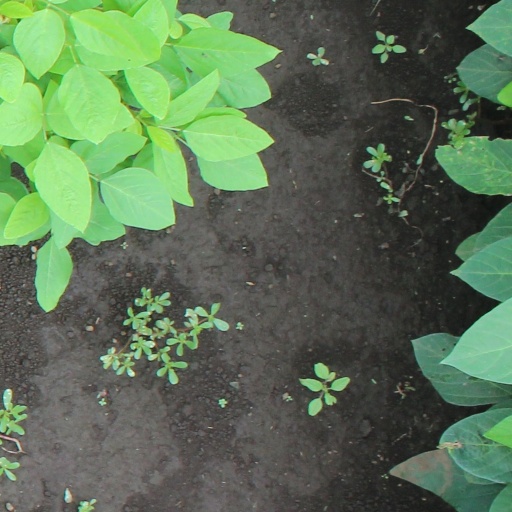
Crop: soybean